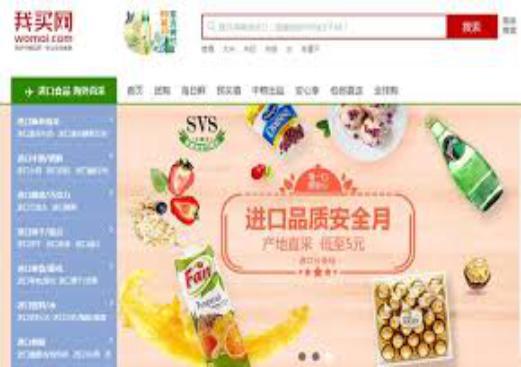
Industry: Others